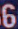
Number: 6